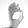
ASL letter: O